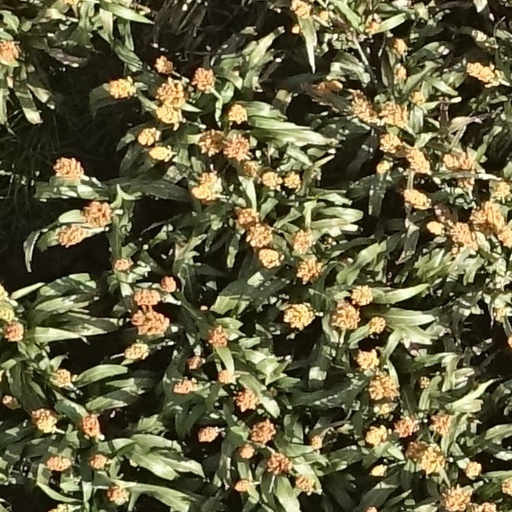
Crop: sorghum